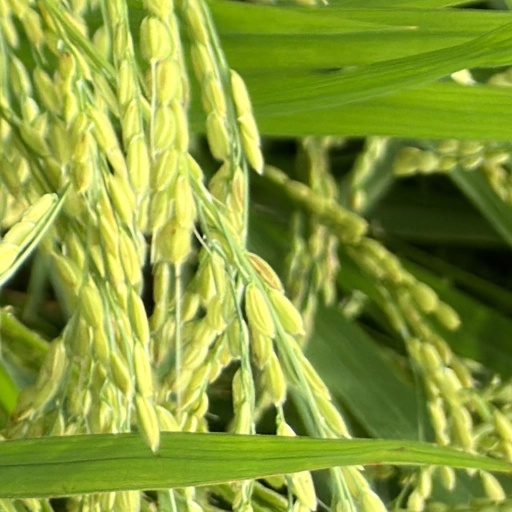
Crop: rice